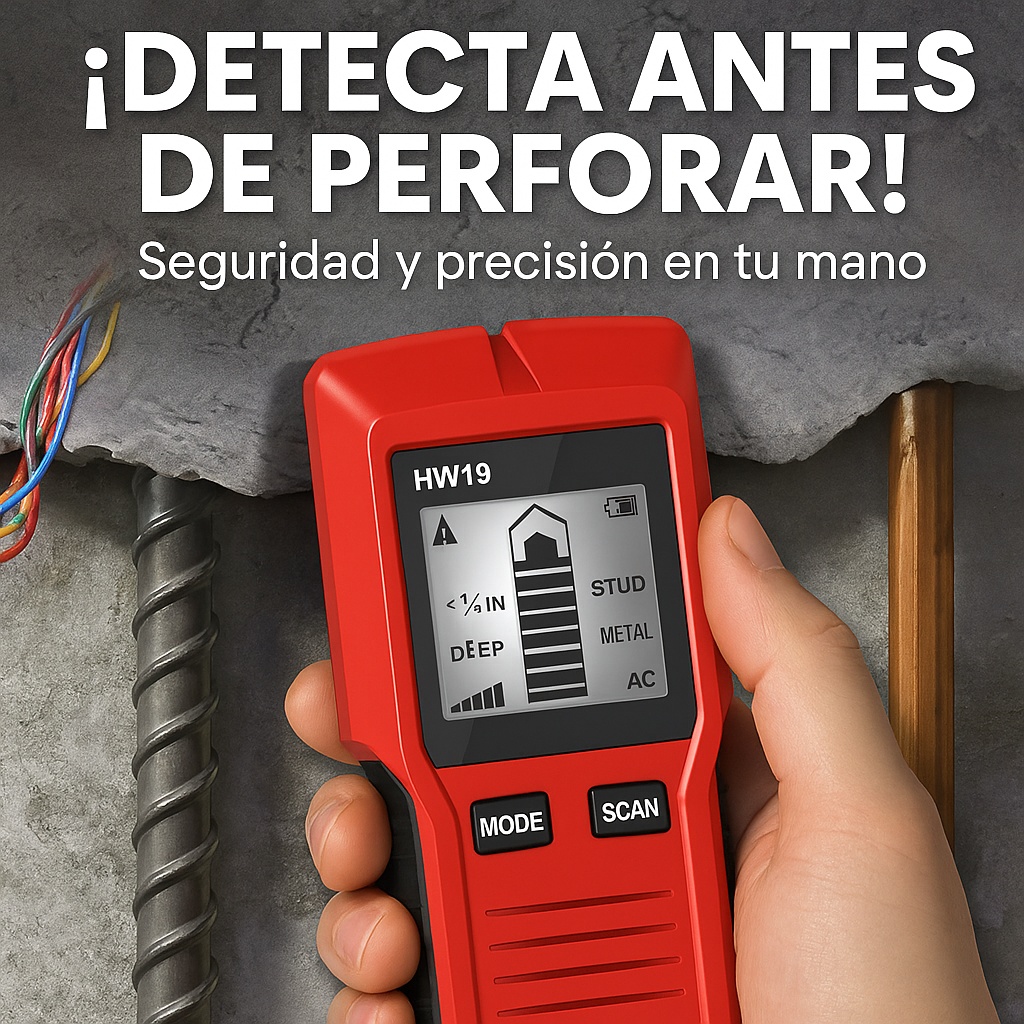
Detector de tuberias detrás de las paredes |metales |cableados| maderas
Te a pasado que necesitas hacer algún trabajo pero no sabes que tuberías o cables ay detrás de cada pared que puedas ocasionar un daño?😰🚨 CON ESTE DETECTOR AVANZADO NO TE PASARAN ESAS COSAS A LA HORA DE HACER UN TRABAJO Detecta tuberías metálicas y cables vivos detrás de paredes, techos y pisos, perfectos para mejoras en el hogar, carpintería y trabajos eléctricos. SENSOR PRECISO DE ALTA SENSIBILIDAD Equipado con un sensor de alta precisión que escanea las paredes de forma rápida y precisa, lo que garantiza una perforación o instalación segura y eficiente. PANTALLA LCD FÁCIL DE LEER Y ALARMAS AUDIBLES Una pantalla digital clara muestra los resultados de la inspección, acompañada de alarmas audibles y visuales para indicar la presencia de objetos detrás de la pared. FÁCIL DE USAR, OPERACIÓN CON UNA SOLA MANO Compacto y ligero, con controles simples de botón para una operación con una sola mano, lo que lo hace ideal para profesionales y usuarios de bricolaje. ADECUADO PARA UNA VARIEDAD DE SUPERFICIES Funciona eficazmente en superficies de paneles de yeso, yeso, madera y hormigón, asegurando una instalación segura de televisores, estantes, espejos y marcos sin dañar las estructuras ocultas. ESPECIFICACIÓNES 🔨Tamaño: alto 15cm/ ancho 6.7 cm 🔨Peso: 170 G 🔨Color: Plata 🔨Batería: de 9 V (no incluida) 🔨Paquete incluido: 1 * Detector de metales , tubería , y cableados
Brand: Magicworld
Category: Hardware > Tools > Measuring Tools & Sensors > Probes & Finders > Stud Finders